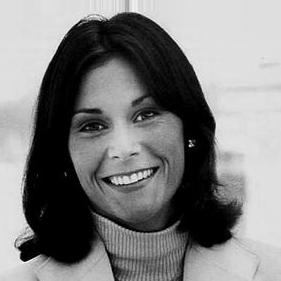
Age: 27